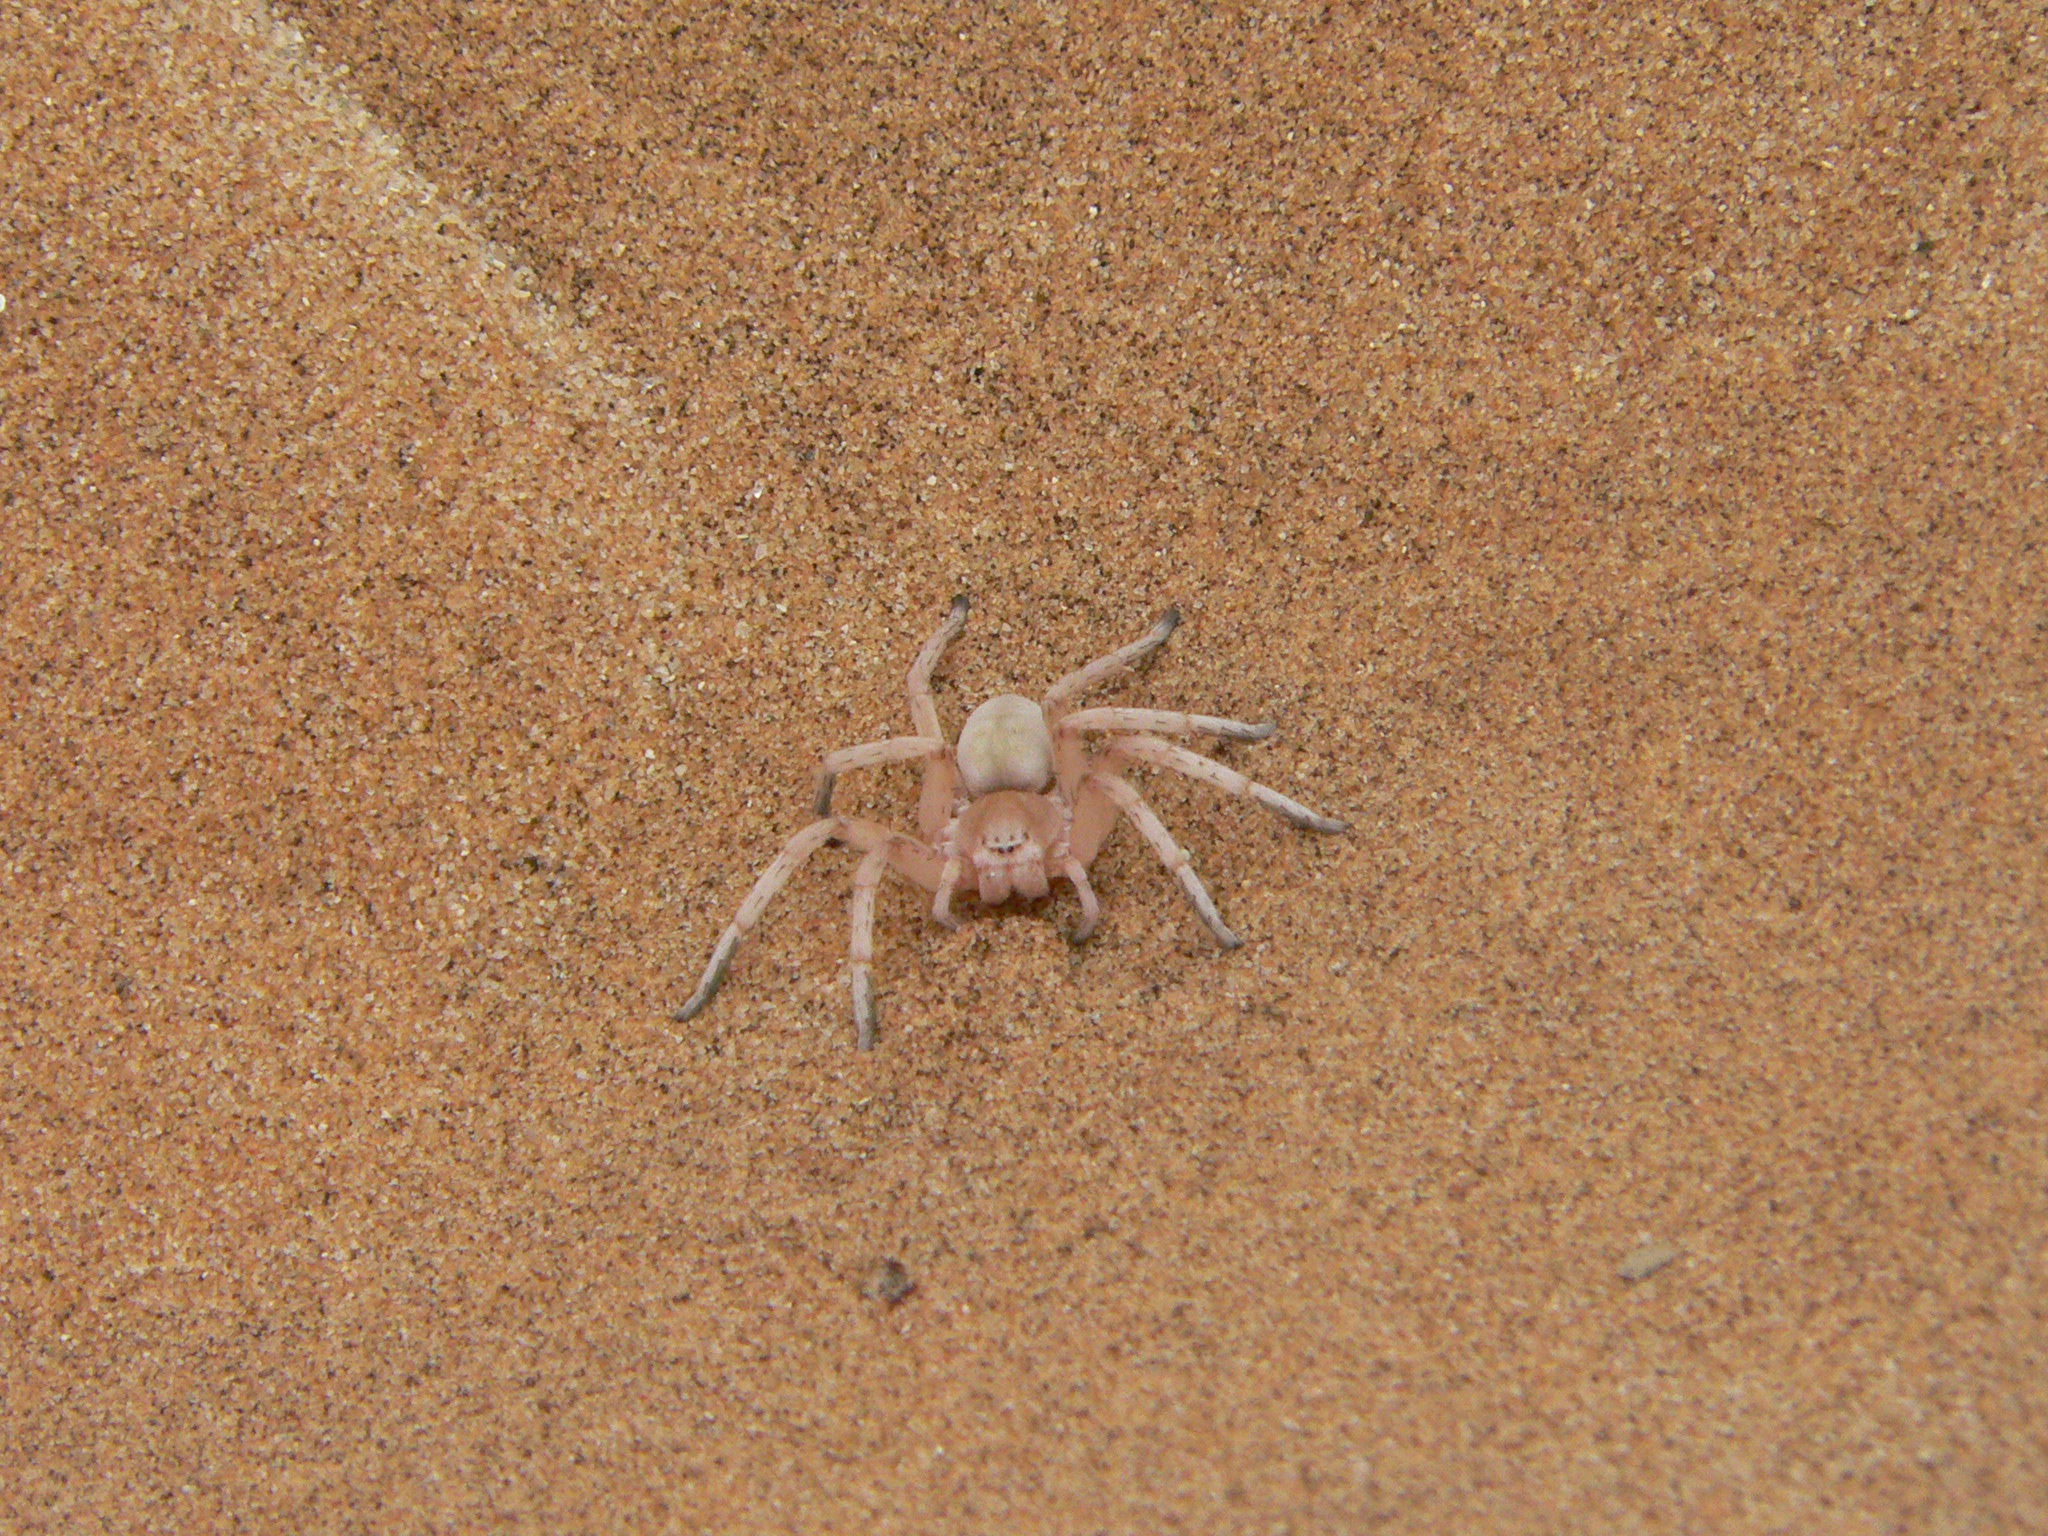
sand, insect, soil, fauna, invertebrate, spider, arthropod, krabbeltier, white spider